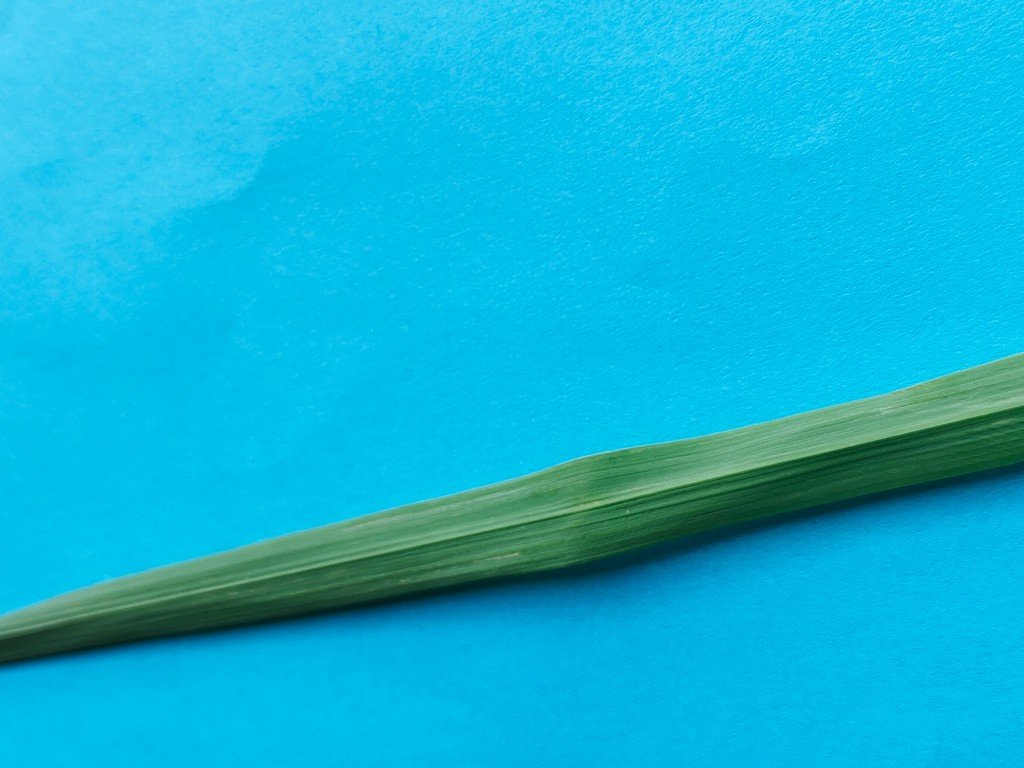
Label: Healthy